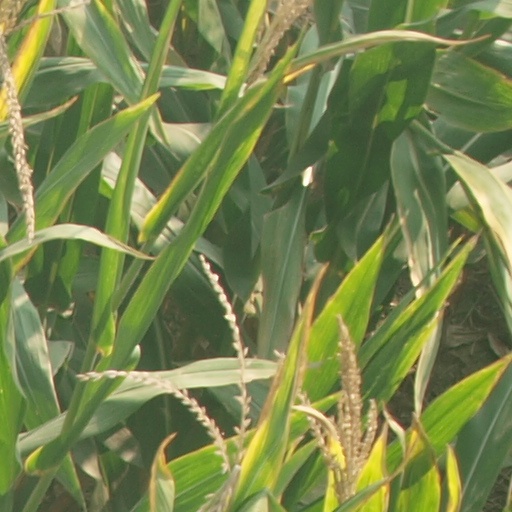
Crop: maize; corn